Question: Please indicate a possible affordance area of the jump_skis that can be used for sliding on snow
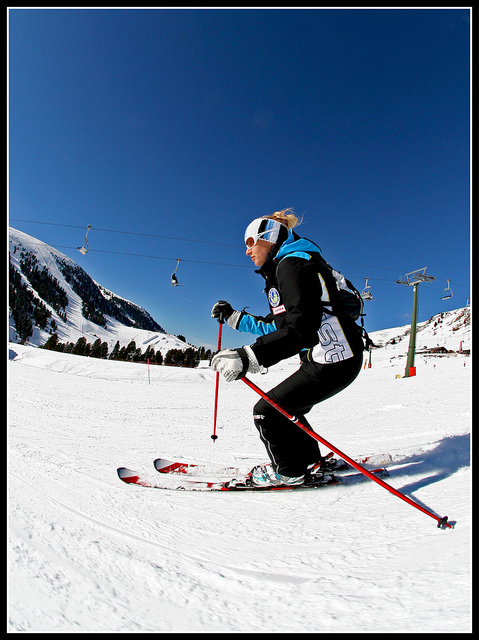
Answer: [107.705, 466.585, 395.433, 492.039]